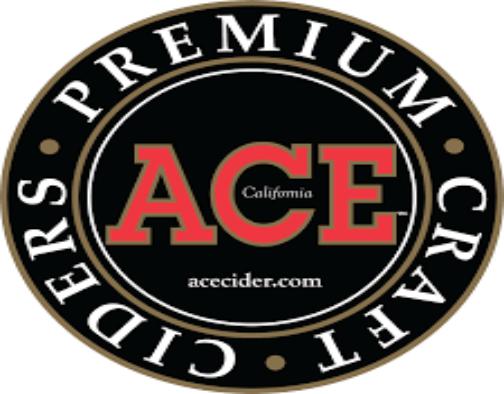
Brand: ACE Team
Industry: Others